Music visualization

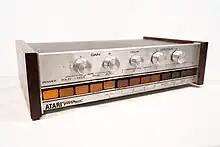
The Atari Video Music, available in 1976. The unit never gained enough popularity and was in production for only a year.

The first electronic music visualizer was the Atari Video Music introduced by Atari Inc. in 1977, and designed by the initiator of the home version of "Pong", Robert Brown. The idea was to create a visual exploration that could be implemented into a Hi-Fi stereo system. In the United Kingdom music visualization was first pioneered by Fred Judd.